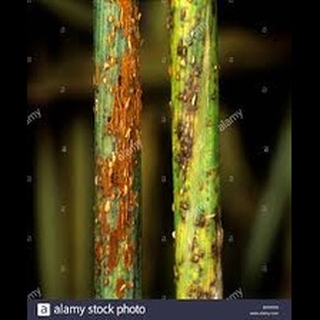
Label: wheat_black_rust